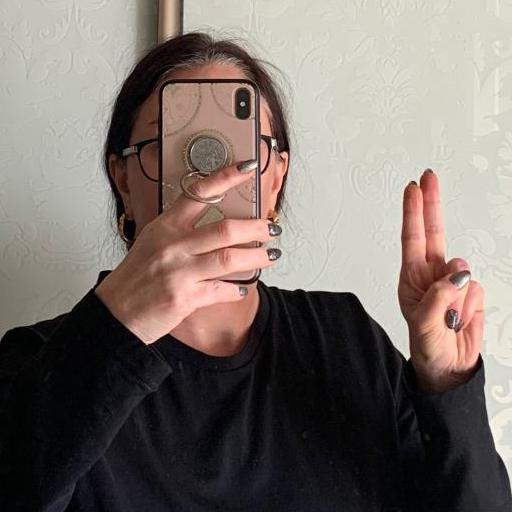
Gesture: no_gesture